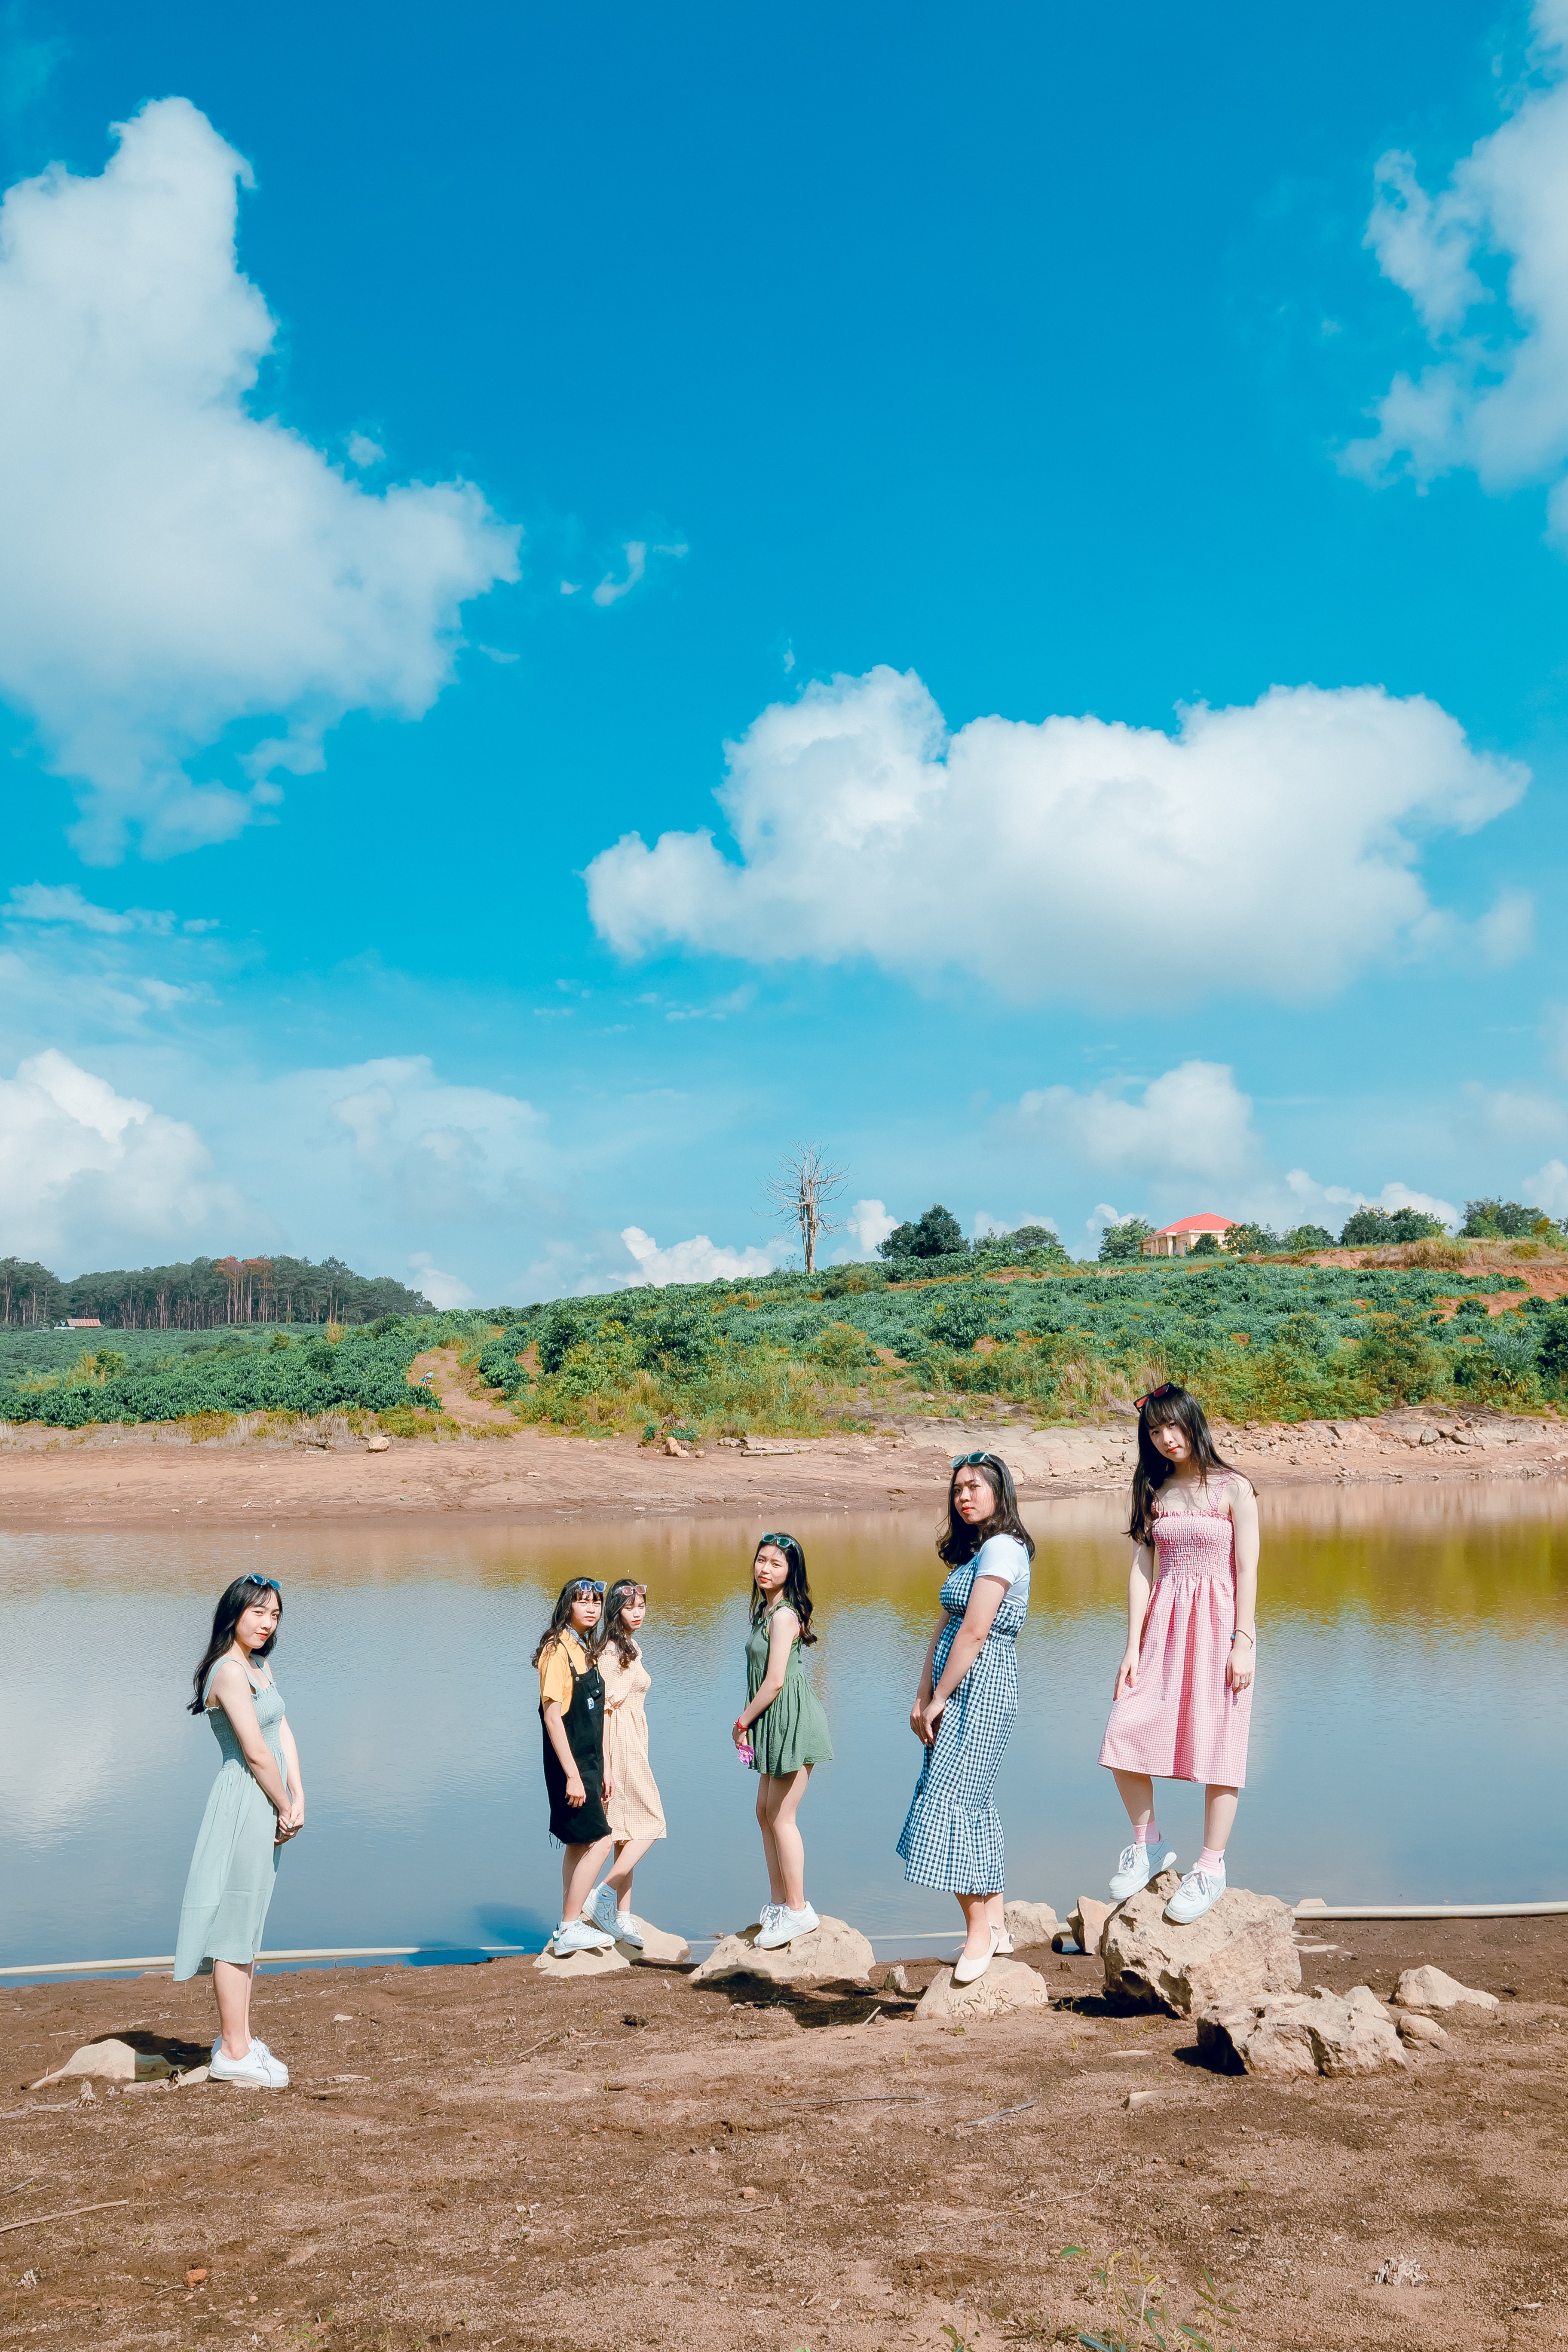
photograph, blue, sky, cloud, summer, fun, human, tourism, photography, vacation, landscape, grassland, leisure, gesture, plain, reflection, reservoir, lake, travel